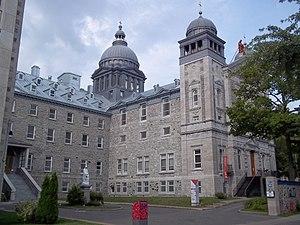
Couvent Sainte-Anne, rue Saint-Joseph, Lachine, Montréal info
Basée à Lachine, la congrégation des Sœurs de Sainte-Anne a été fondée par Marie-Esther Blondin en 1850 à Vaudreuil. Elle ne doit pas être confondue avec la congrégation italienne des Sœurs de Sainte-Anne de Turin fondée en 1835. Elle fonda le Collège Sainte-Anne en 1861.